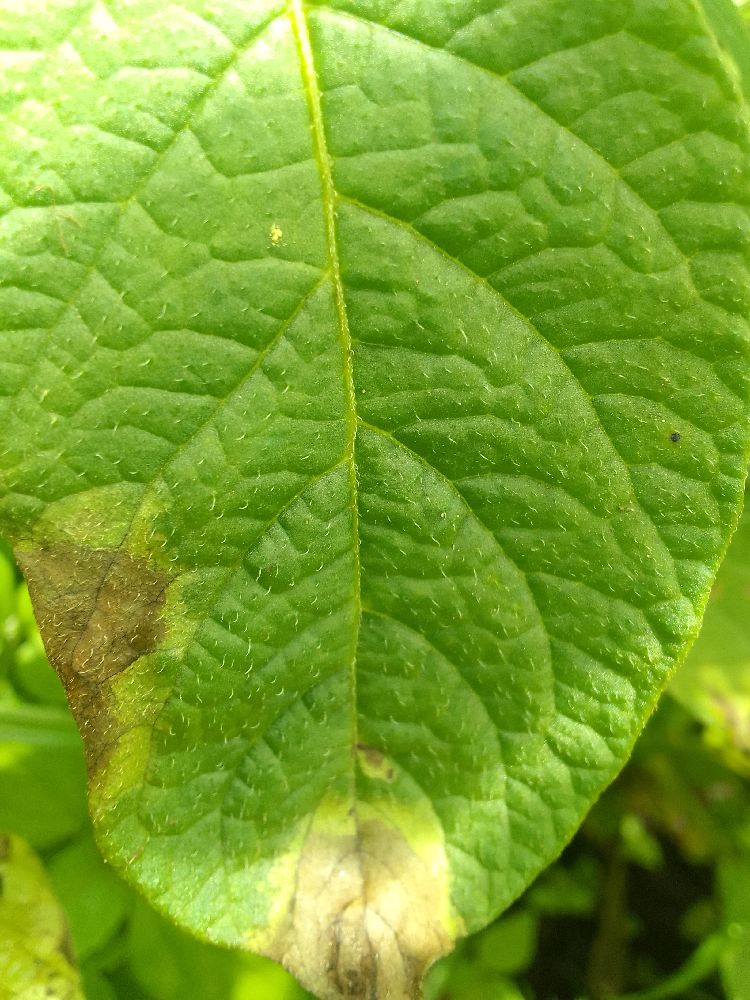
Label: Late blight